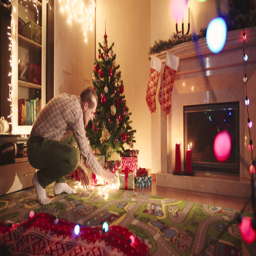
father putting gifts under the christmas tree on christmas night